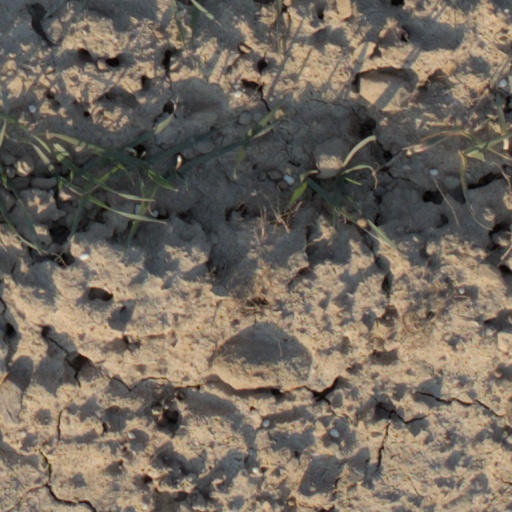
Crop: wheat